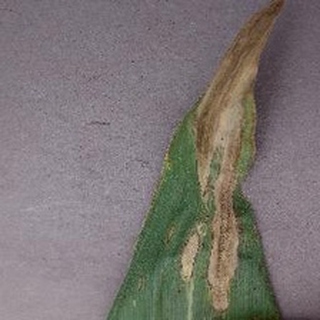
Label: corn_northern_leaf_blight